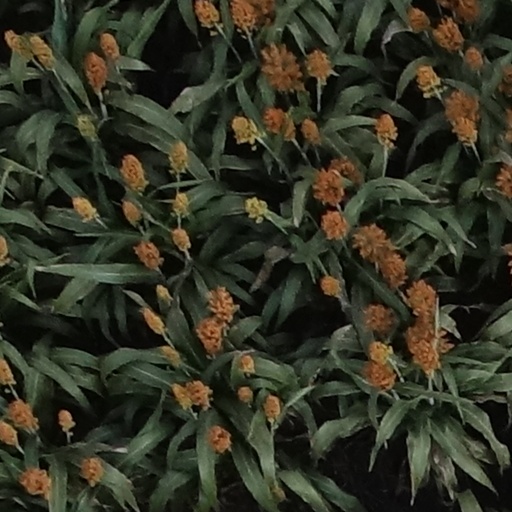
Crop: sorghum